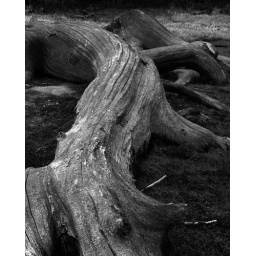
Crazy roots by this lake in Washington that has been clear cut